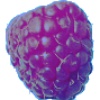
Label: Raspberry 1